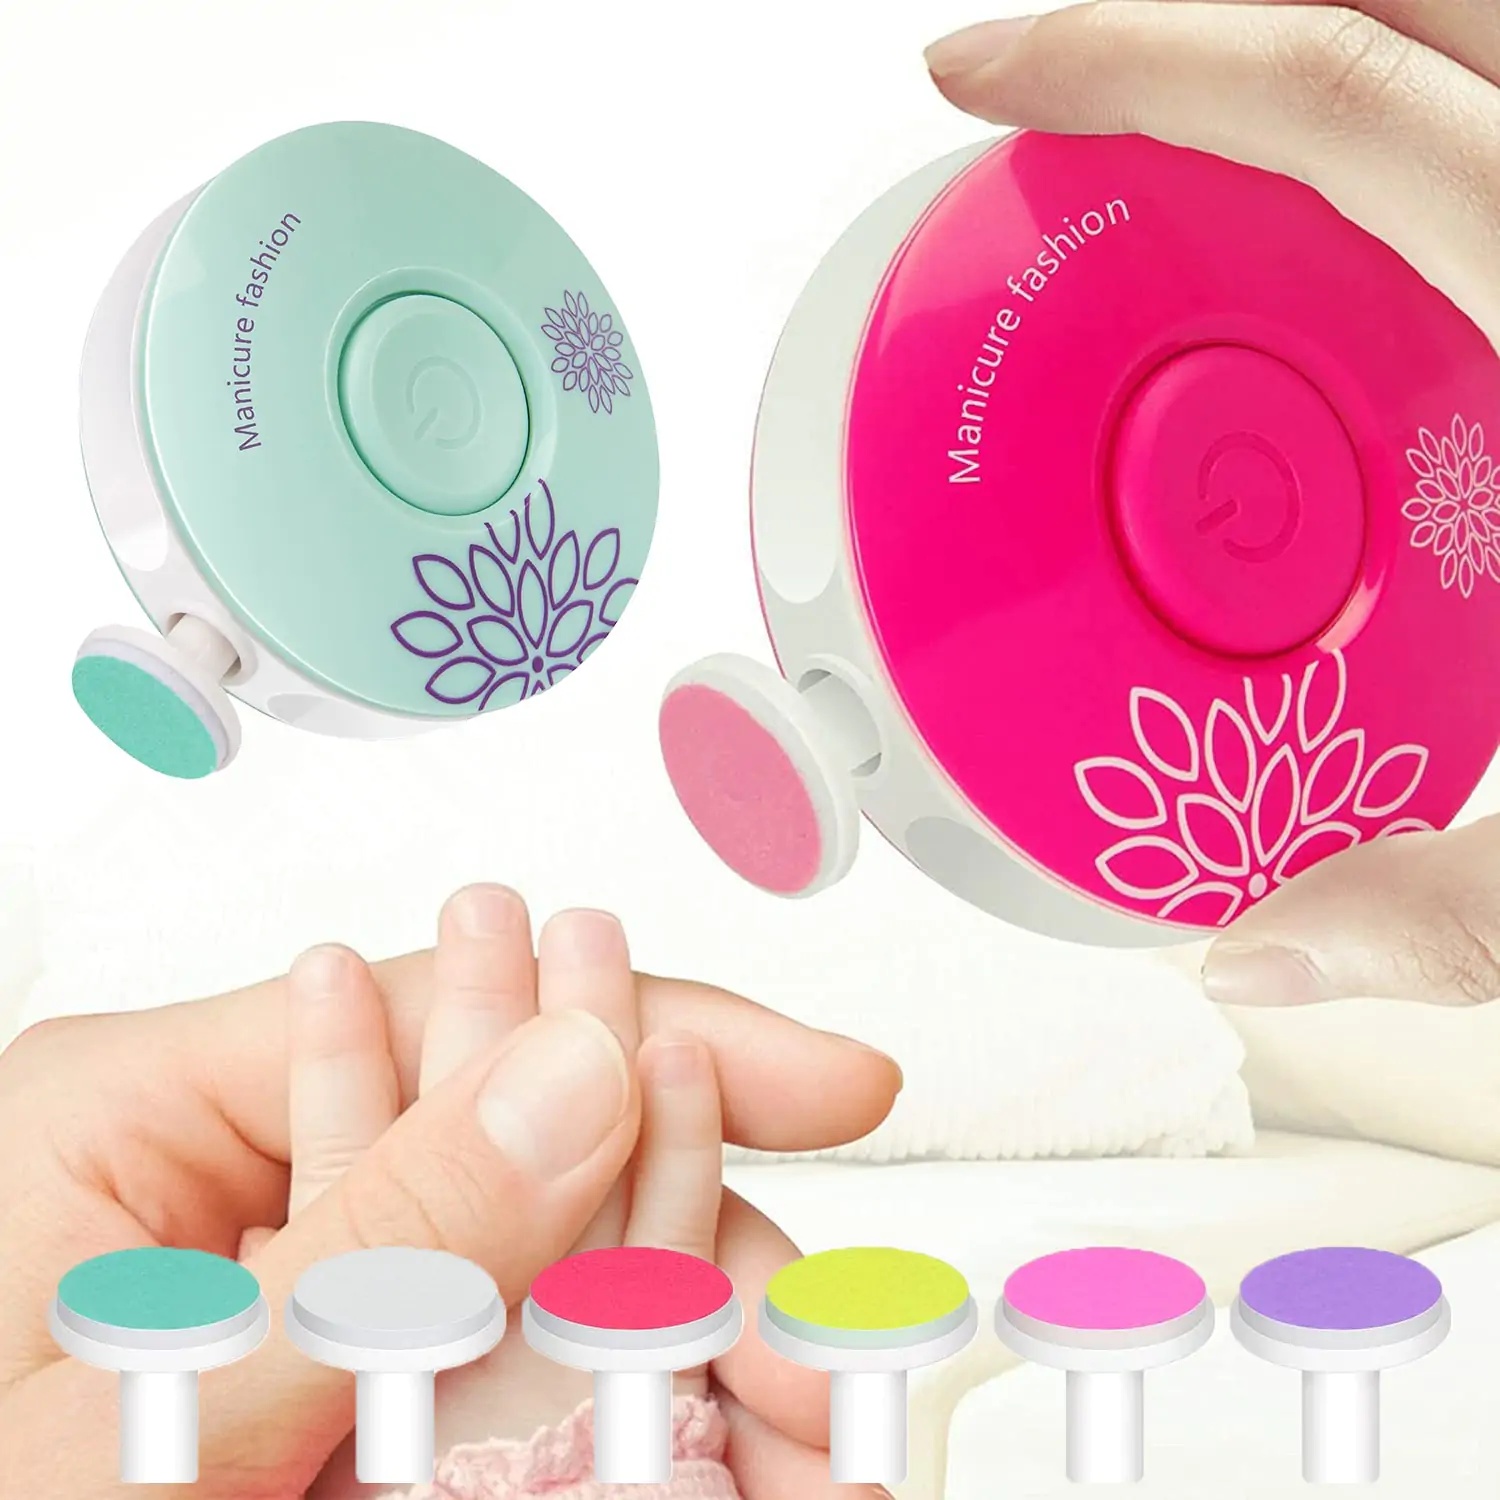
Baby Nail Trimmer
Looking for a baby nail trimmer that is safe and easy to use? Look no further than the Baby Nail Trimmer with 6 Grinding Heads! This electric nail clipper is designed specifically for babies and comes with six different grinding heads to help you get the perfect trim every time. The Baby Nail Trimmer is also equipped with a LED light so you can see what you're doing, and it comes with a storage case so you can keep all the pieces together. Plus, the Baby Nail Trimmer is completely battery operated so you can take it with you on the go. Don't let your baby's nails get out of control, get the Baby Nail Trimmer today! Specifications: Color: As image shown Material: Plastic Size: Suitable for 0-12M baby and adult Package Includes: 1 Set Electric Nail Trimmer
Brand: Targetjr
Category: Baby & Toddler > Baby Health > Baby Health & Grooming Kits